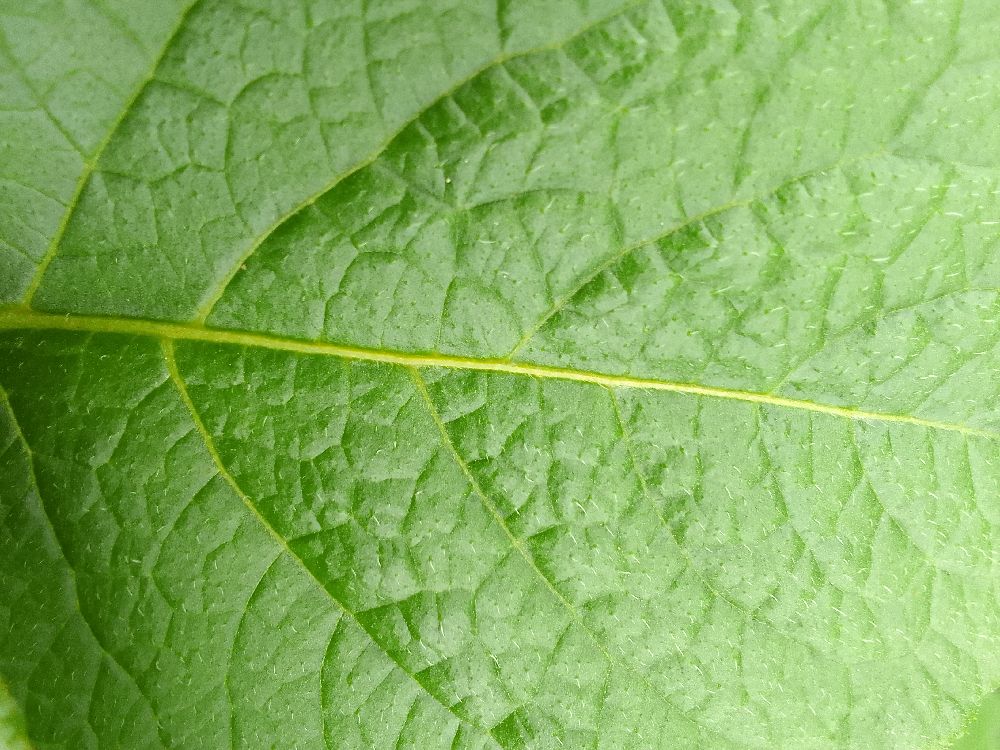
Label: Healthy